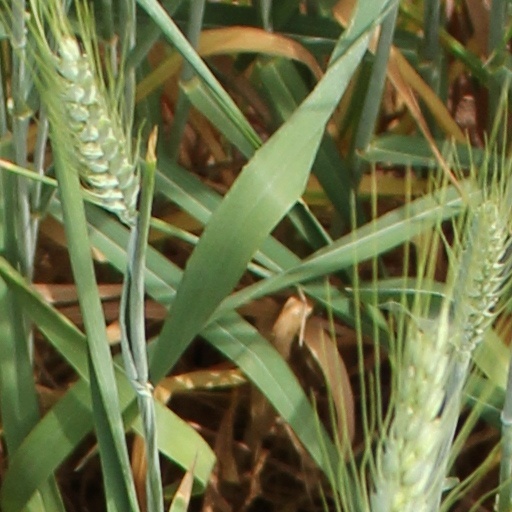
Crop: wheat